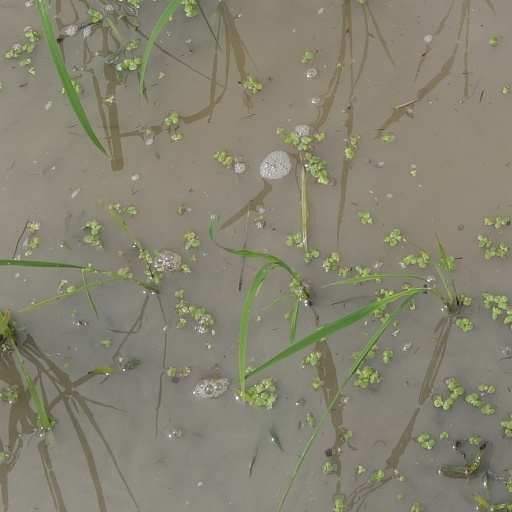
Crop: rice